Babylonian astrology

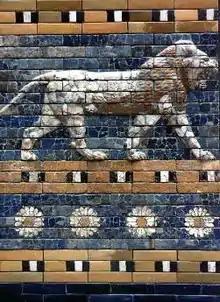
Detail of the Ishtar Gate in Babylon

The Babylonian priests accordingly applied themselves to the task of perfecting a system of interpretation of the phenomena to be observed in the heavens, and it was natural that the system was extended from the Moon, Sun and five planets to the more prominent and recognizable fixed stars.